Ghost Train (1927 film)

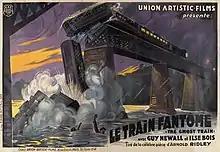
French poster for the film

The Ghost Train is a 1927 German-British crime comedy film directed by Géza von Bolváry and starring Guy Newall, Ilse Bois and Louis Ralph. It is an adaptation of Arnold Ridley's play "The Ghost Train". The film was a co-production between Gainsborough Pictures and Phoebus Film and was shot at the latter's Staaken Studios in Berlin. The film was released in France as "Le Train Fantome".